Celebrity Big Brother (British TV series) series 10

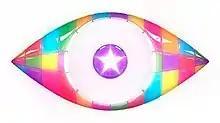
Series ten logo

Celebrity Big Brother 10 was the tenth series of the British reality television series "Celebrity Big Brother". It launched on 15 August 2012, two days after the final of "Big Brother 13", and aired on Channel 5 and 5* for 24 days until 7 September 2012. It was the third celebrity series to air on Channel 5 as part of a contract extension of the current two-year contract with Endemol, and the fifth series of "Big Brother" to air on Channel 5 since they acquired the show. The series was sponsored by hair product brand Schwarzkopf Live Color XXL. It was won by comedian Julian Clary, with television presenter Coleen Nolan as runner-up. First evictee, Jasmine Lennard, later appeared as a guest for a two-day stint on "Big Brother 16".